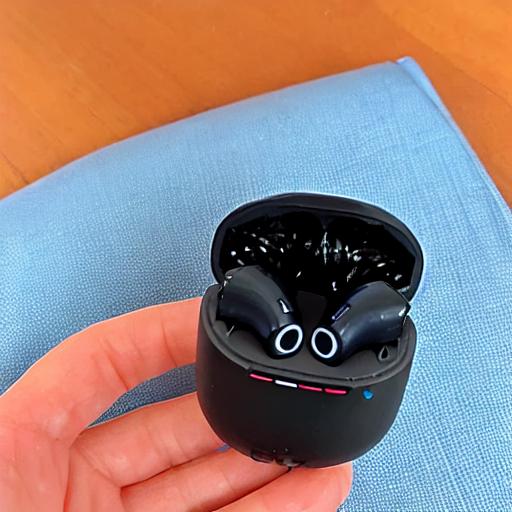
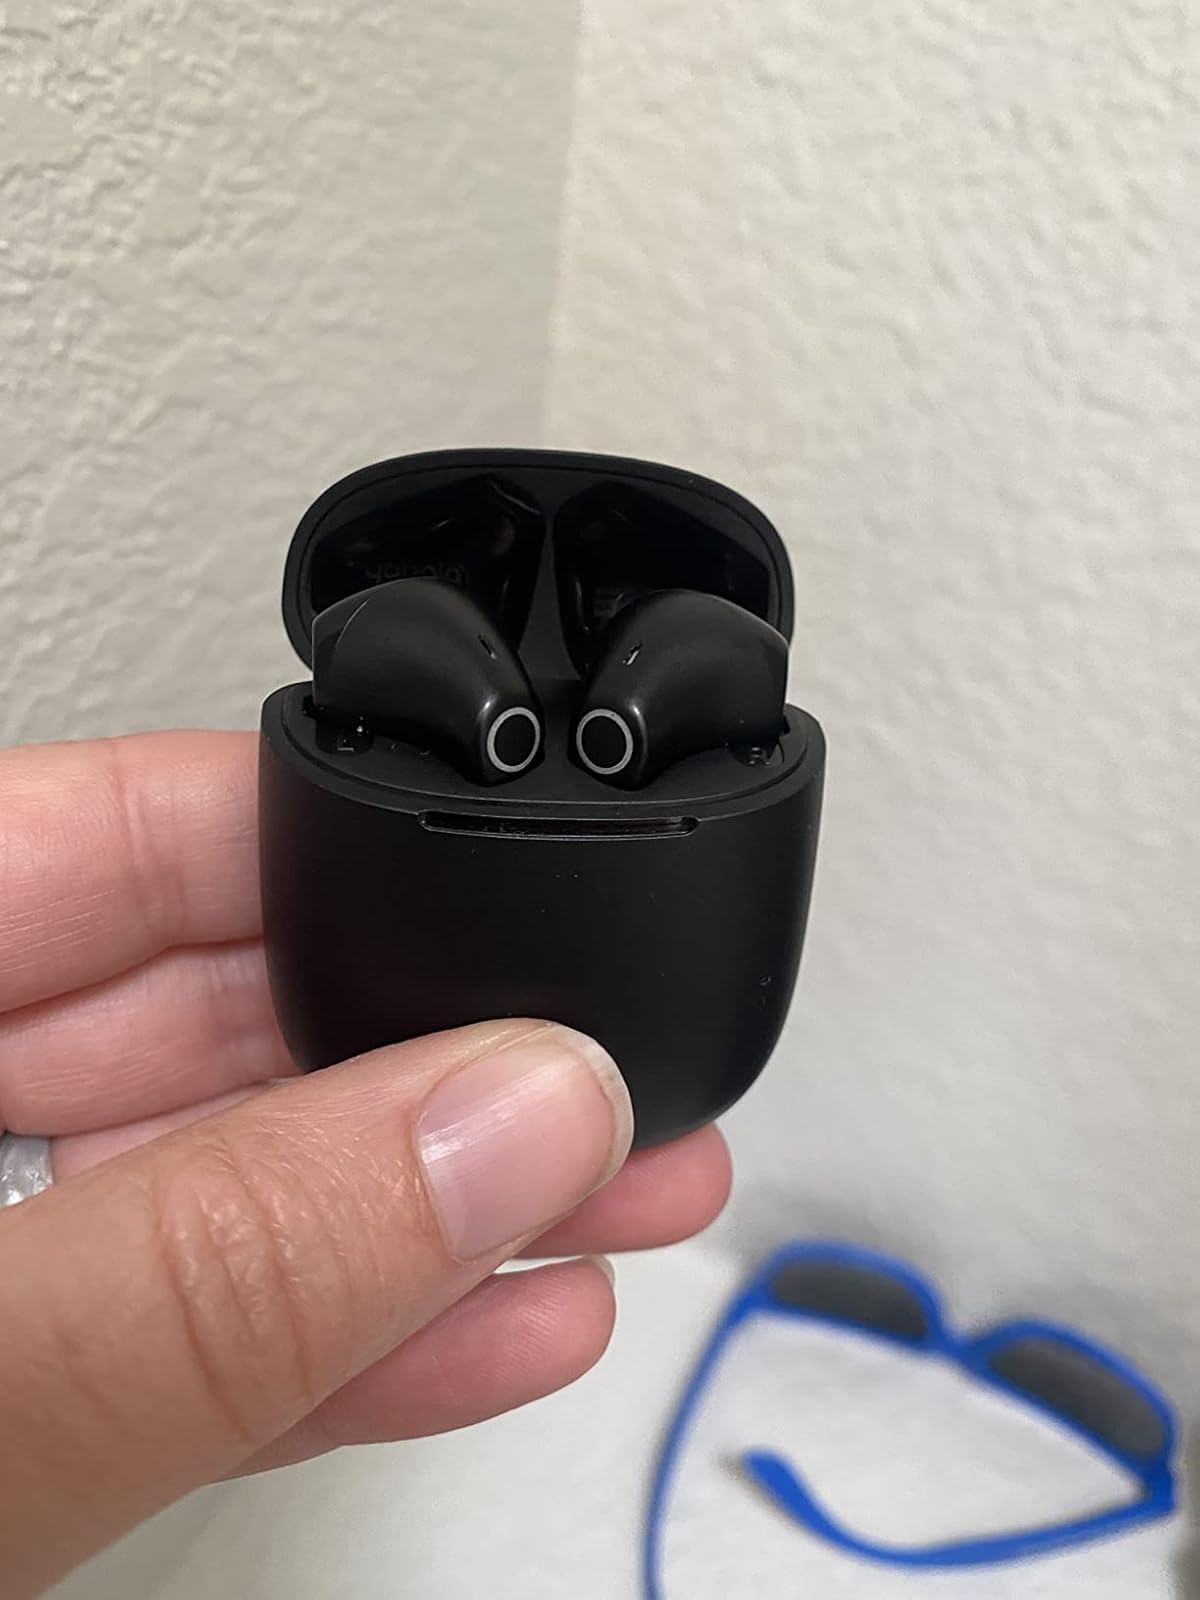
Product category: earbuds
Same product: no